Steyr 120 Super, Steyr 125 Super, Steyr 220

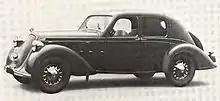
Steyr 220 Sedan (1937)

In 1937 the unaltered body was refitted with a still bigger engine and was named Steyr 220. It was available in four body styles (five-passenger limousine, five-passenger cabriolet, and two cabriolet versions with bodies by Gläser Coachworks of Dresden, Germany). All models received inline six-cylinder engine and mated to a four-speed manual. The bore was increased to , resulting in an output of and a displacement of 2260 cc, or 2.3 litres. Given the car's lightweight and rigid chassis with four-wheel independent suspension, its performance and handling would have been exceptional for the day. This popular model remained in production until 1941 with 5900 units built.